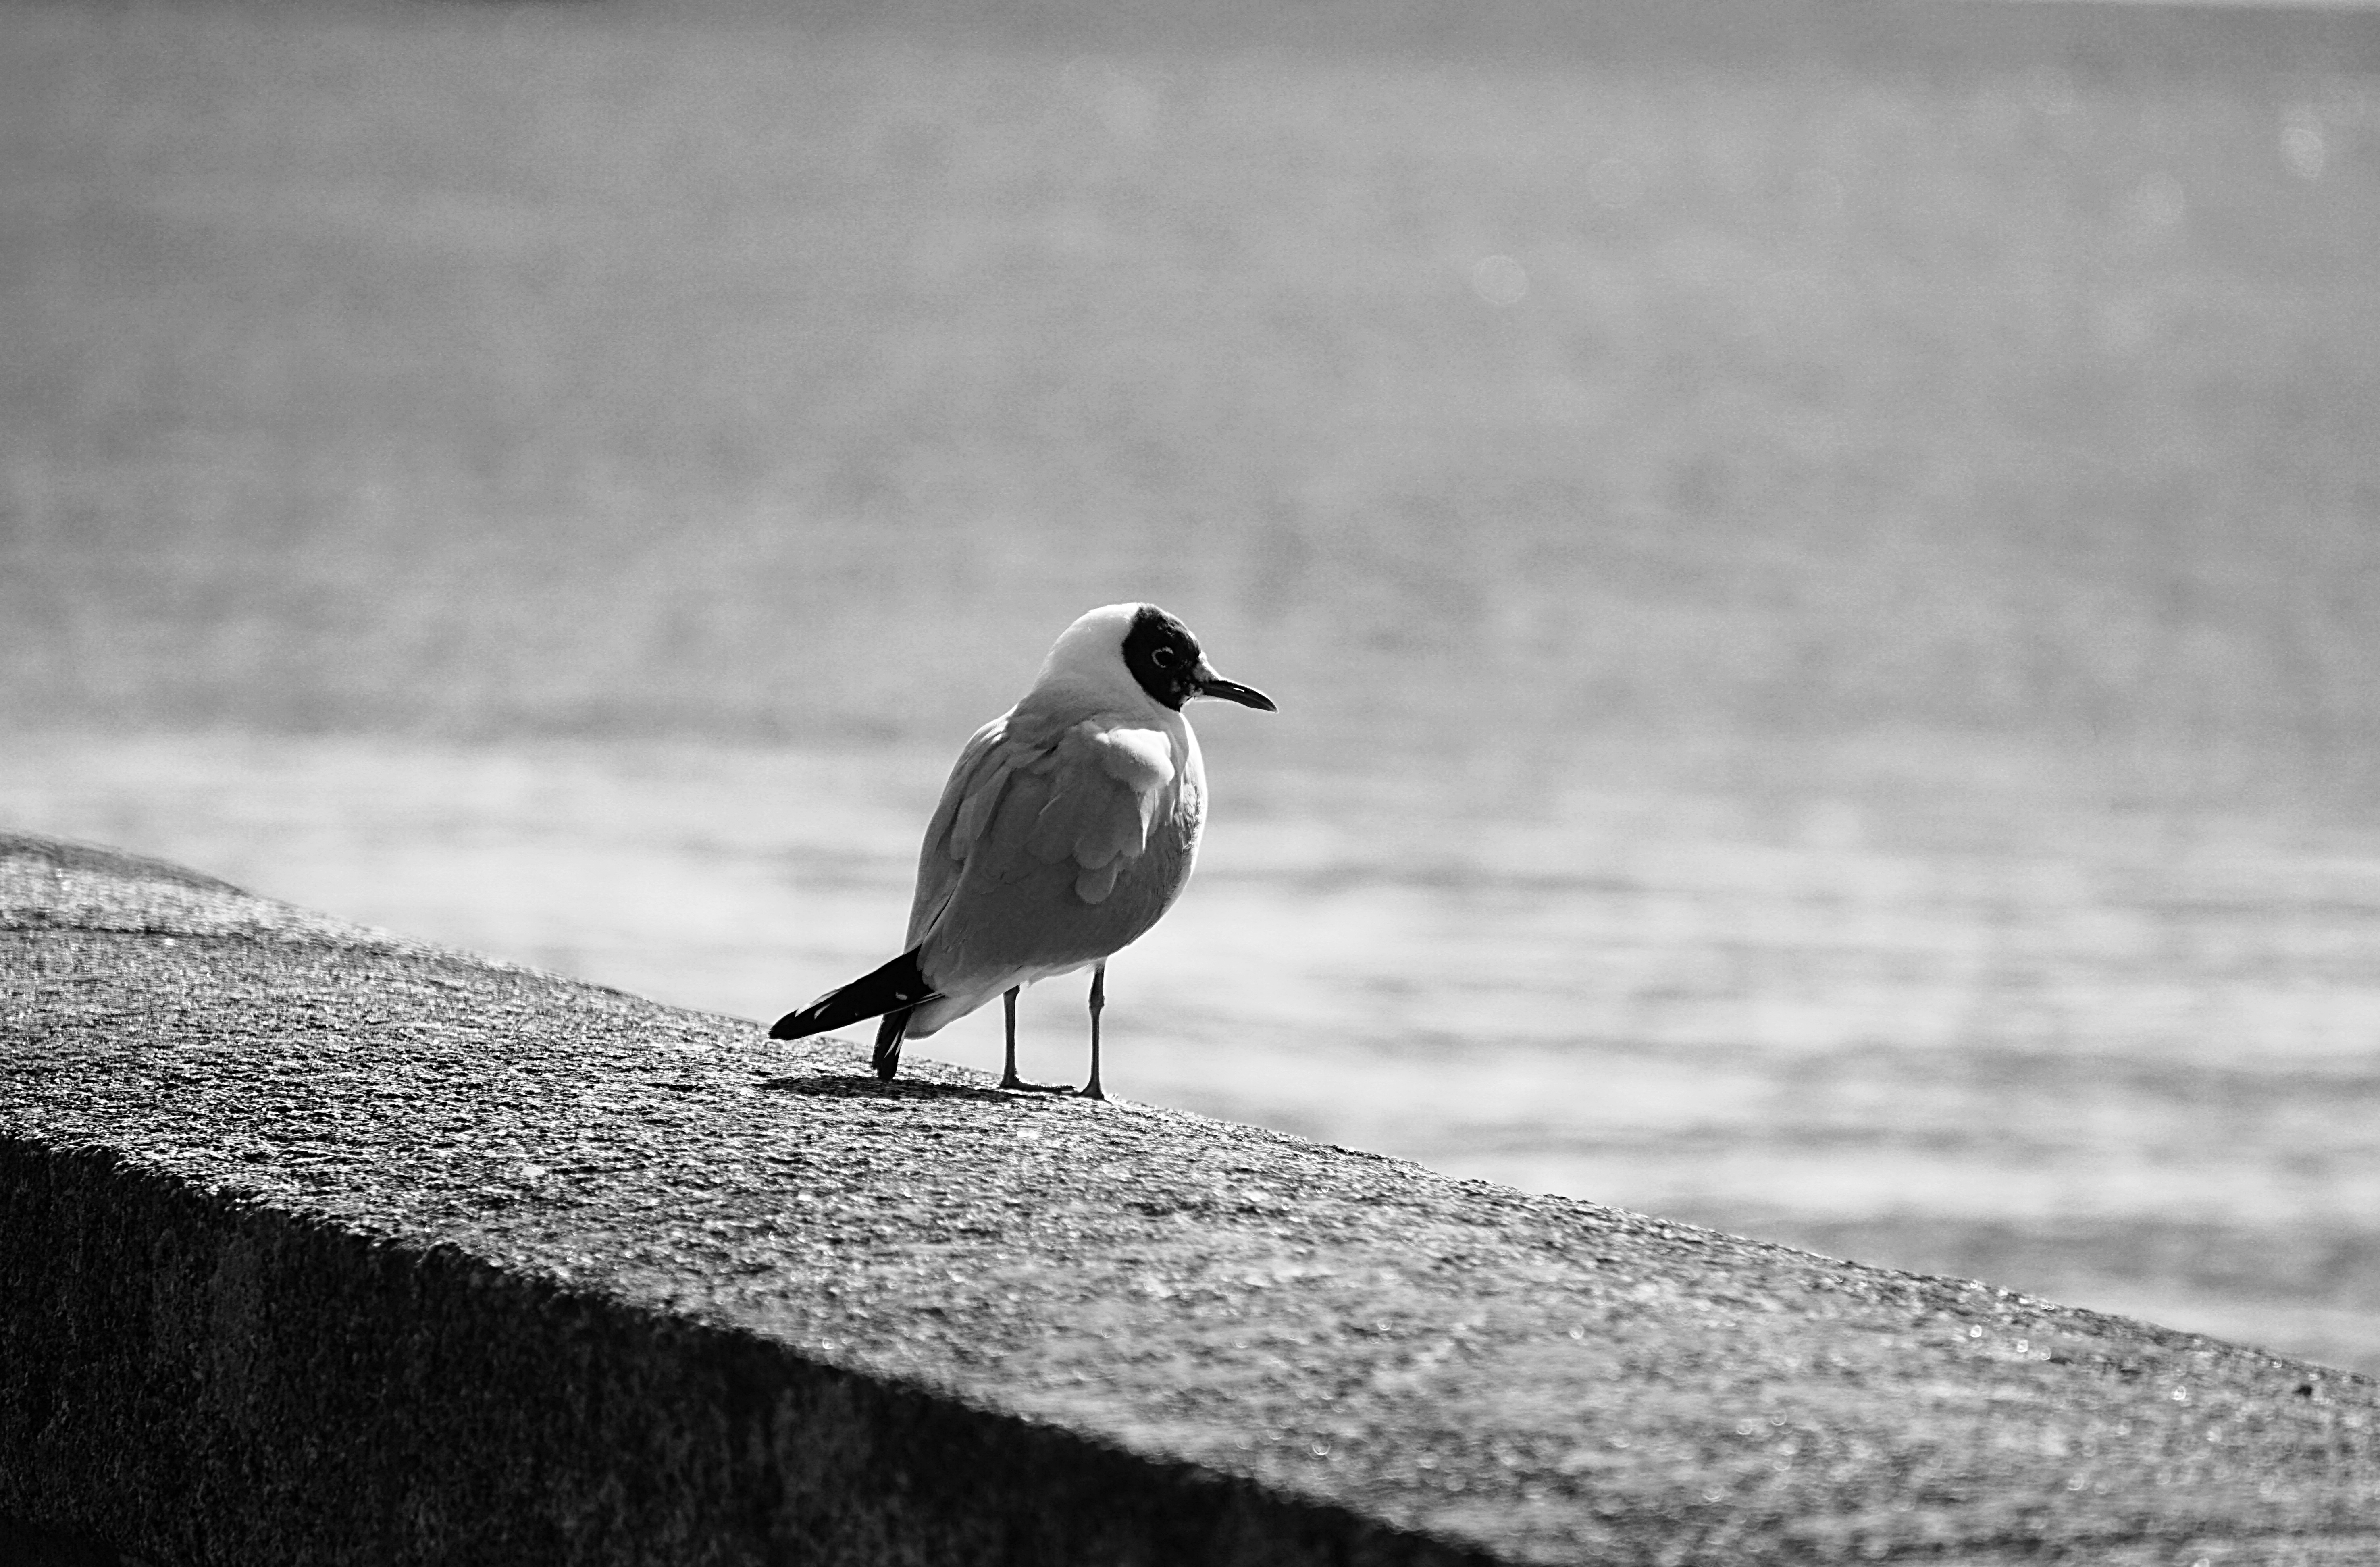
sea, nature, bird, wing, black and white, white, animal, seabird, seagull, wildlife, beak, black, monochrome, fauna, sea bird, animals, vertebrate, tern, wild nature, tern bird, monochrome photography, perching bird